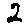
Label: 2